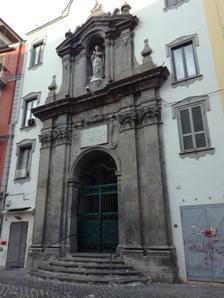
Building: Santa Maria dei Vergini
Country: Italy
Year built: 1788
Church in Naples Facade Altar Santa Maria dei Vergini is a church in  central Naples , Italy, in the Rione of the Sanità . History In 1326, a church and an adjacent hospital and monastery, titled Santa Maria del Borgo de' Vergini , were erected by residents of the Rione of Porta San Gennaro. Assigned to Padri Crucifero, the Cardinal Innico Caracciolo ceded the property to the Congregation of the Mission (Padri della Missione), after it became a parish church. In 1788, the church was rebuilt in its elliptical interior on designs by Luigi Vanvitelli . Before the war, the main altarpiece by Francesco la Mura depicted a Glory of St Vincent de Paul . Among the chapels, was a canvas depicting a Holy Family, St. Jeanne de Chantal with St Vincent de Paul (1758) by Severino Galante . The church also had works by Giovanni Sarnelli . All were destroyed in a bombing in 1943. The marble sculpture of the Immaculate Conception (1858) on the facade was made by Francesco Liberti and Giuseppe Pirotti. References